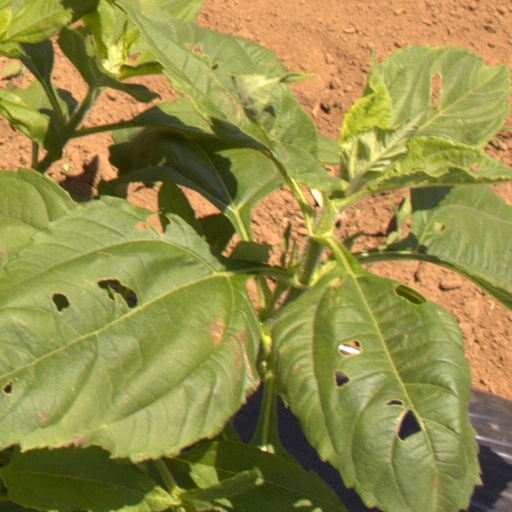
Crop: Jerusalem artichoke